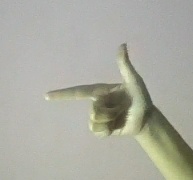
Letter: yaa